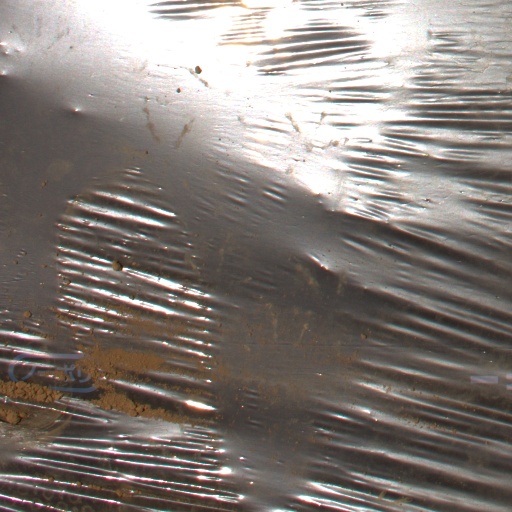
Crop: Jerusalem artichoke